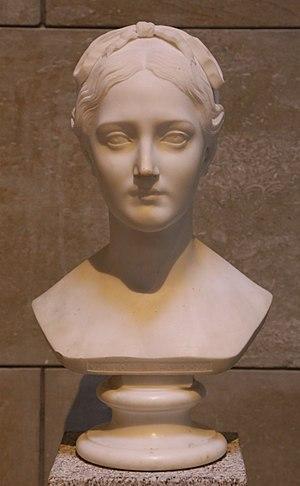
Vittoria Caldoni, née en 1805 et décédée après 1876, est un modèle féminin italien qui a posé pour de nombreux peintres académiques entre 1820 et 1830. Elle est représentée dans plus de cent toiles et sculptures, plus spécialement par des peintres et sculpteurs allemands de la confrérie des Nazaréens et par des peintres académiques russes, dont l'un avec lequel elle s'est mariée : Grigori Laptchenko. En 1839, elle s'est installée en Russie avec son mari où elle vécut jusqu'à sa mort. Jusqu'au début du XXᵉ siècle, l'image de Vittoria Caldoni a été présentée dans les beaux-arts européens, dans la littérature et dans la critique comme l'archétype de la femme italienne et même comme l'incarnation de l'idéal de la beauté, que l'on ne peut pas arriver à transmettre par les moyens de l'art.